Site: saxony
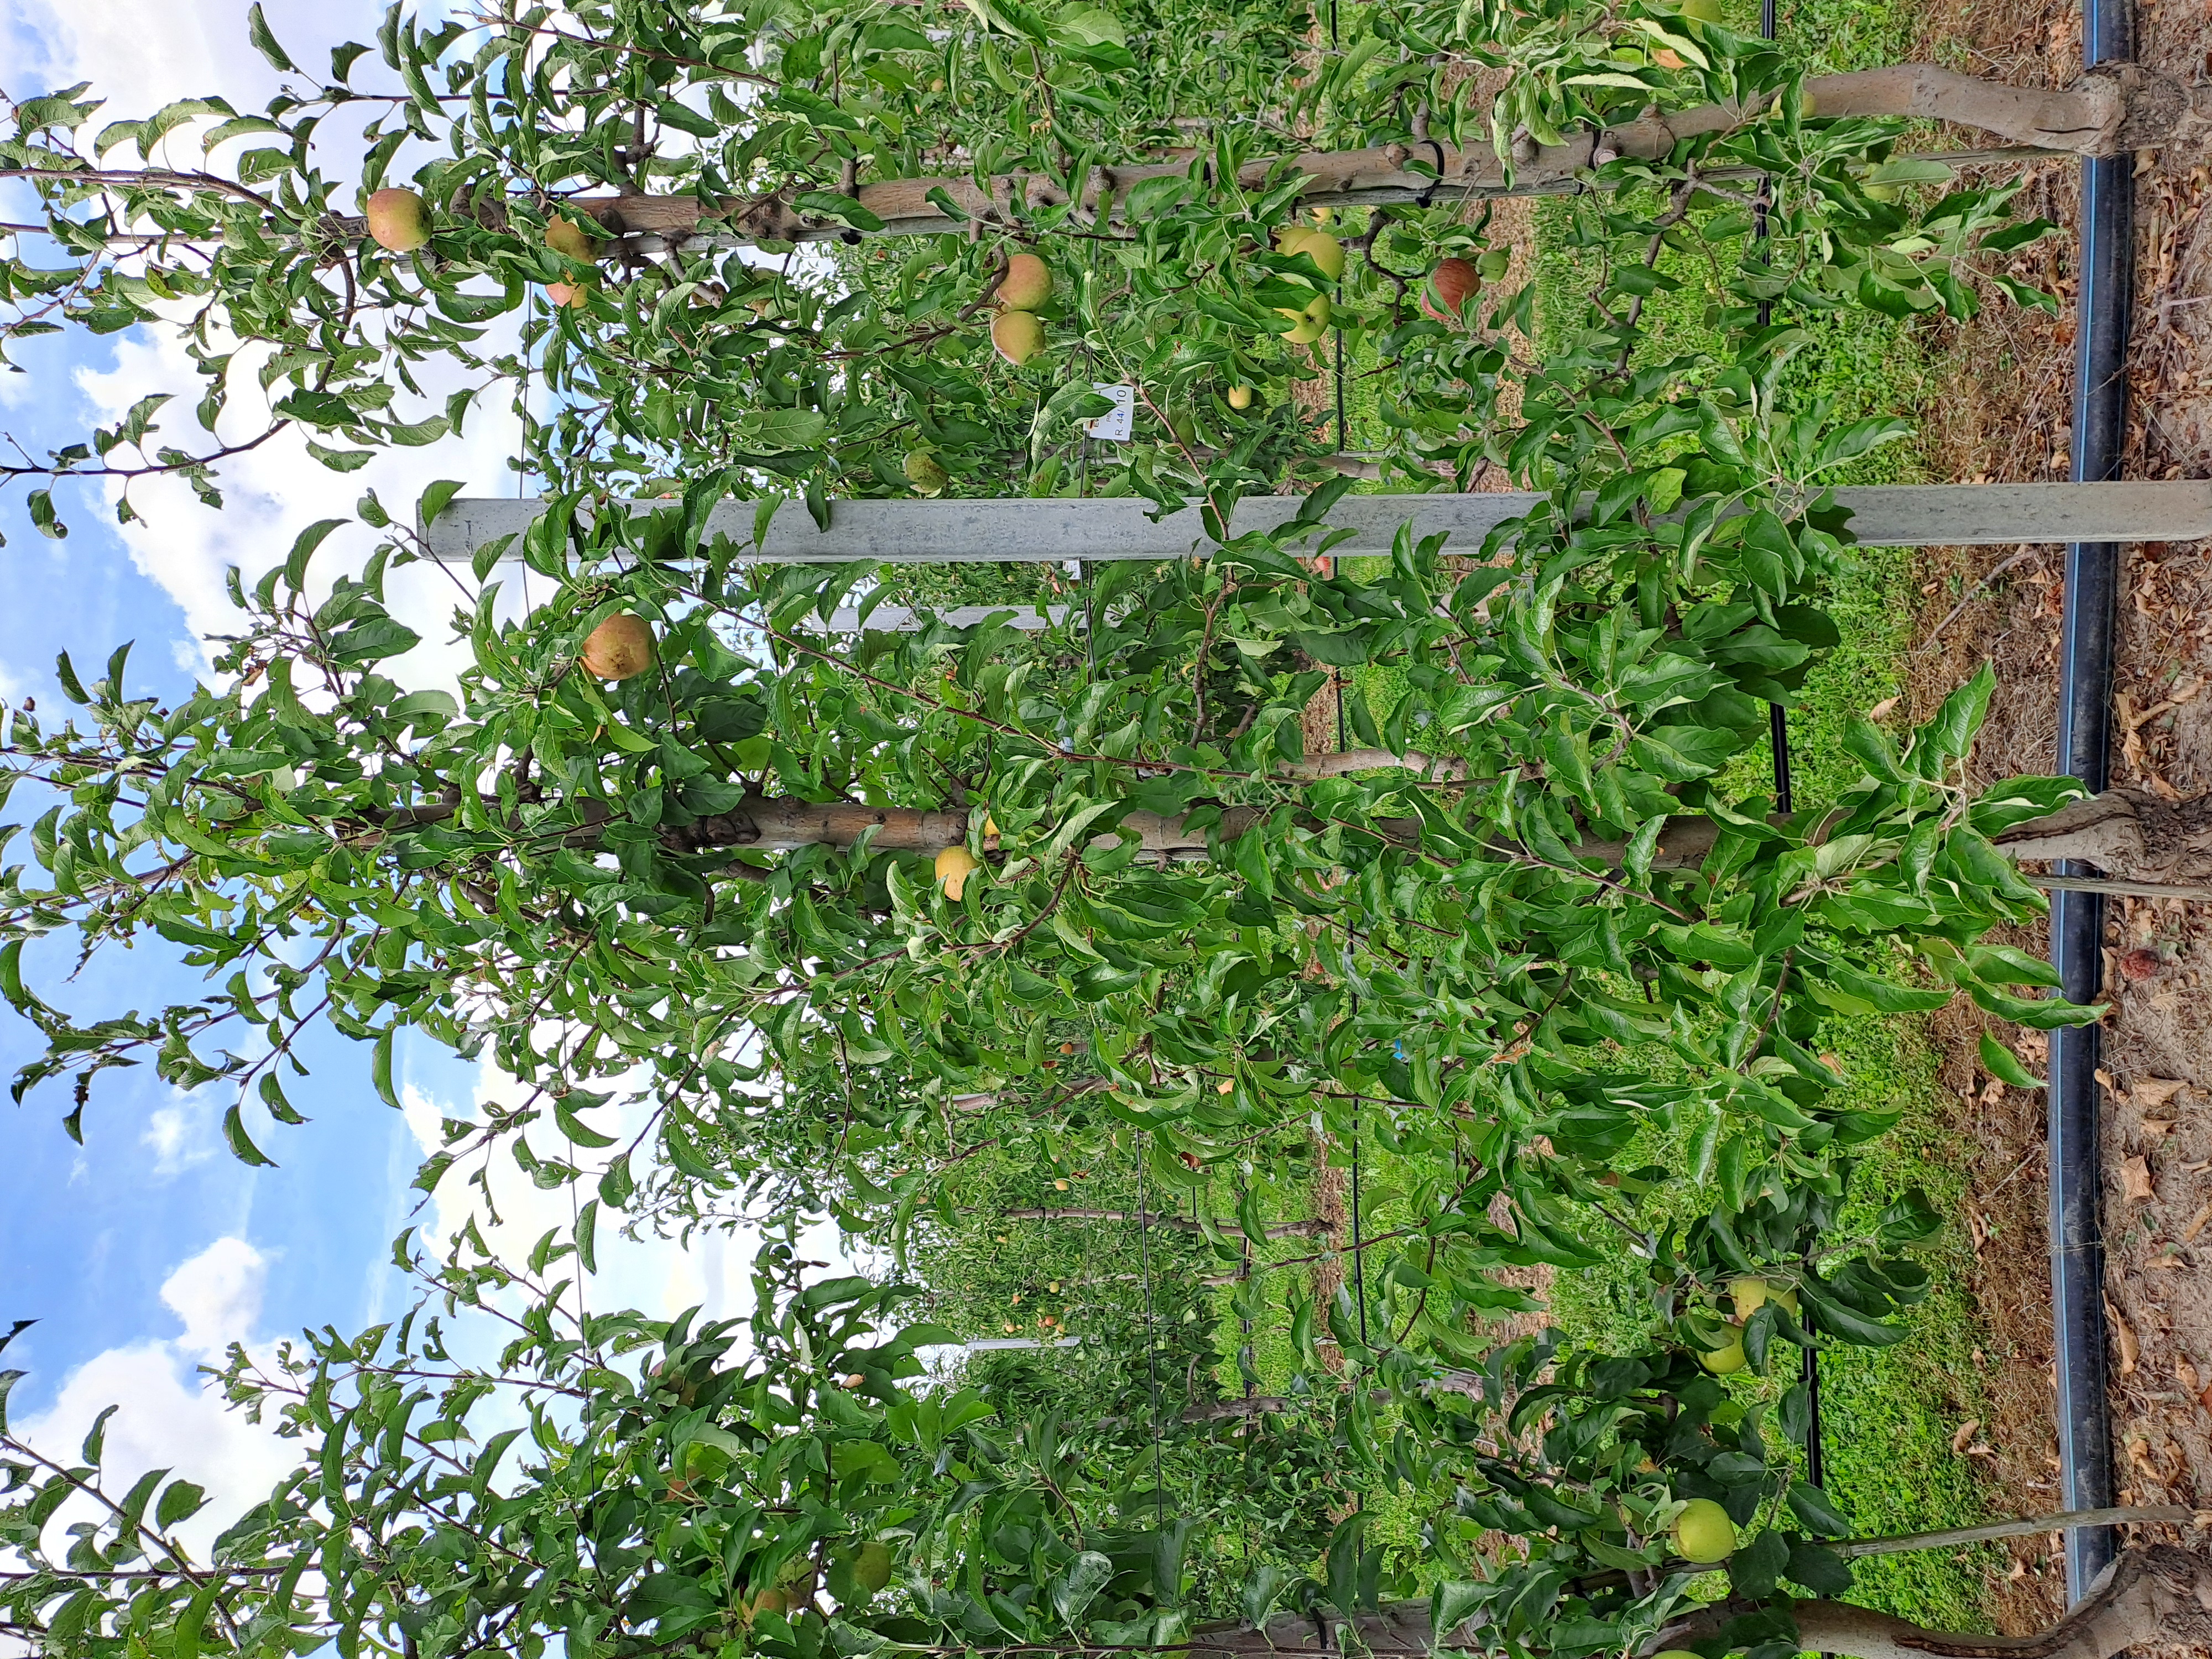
Growth stage (BBCH 85): Maturity of fruit and seed